Republic of Ostrów

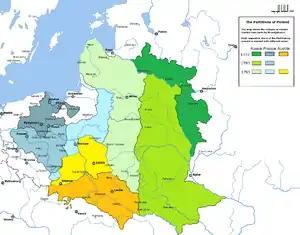
The partitions of Poland.Ostrów Wielkopolski (mid-blue), in Greater Poland, was annexed by Prussia toward the end of the 18th century.

The Polish–Lithuanian Commonwealth was partitioned by Russia, Prussia and Austria during the 18th century. In the second partition, the Greater Poland region, including the town of Ostrów were annexed by Prussia. Throughout the 19th century and into the start of the 20th, the town and the region were a center of the Polish independence movement.